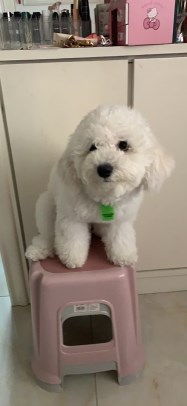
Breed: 3083-n000117-Bichon_Frise